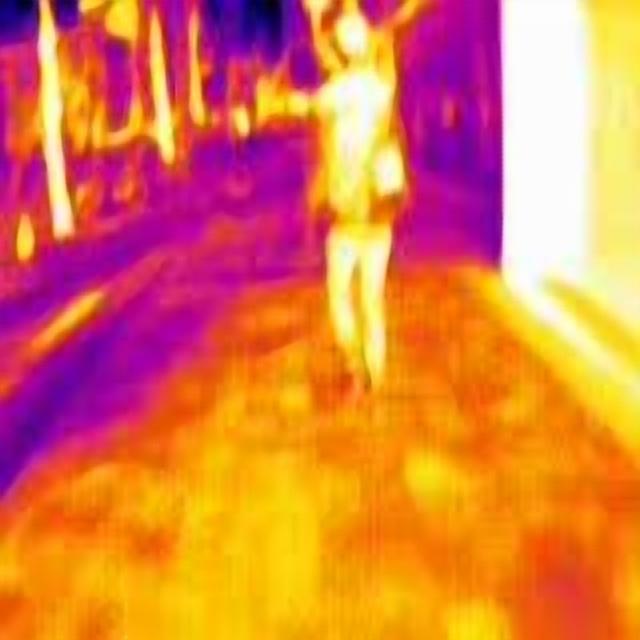
Detected objects:
label: person